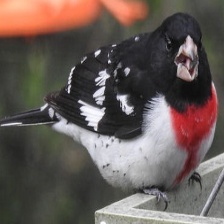
Species: ROSE BREASTED GROSBEAK
Scientific name: PHEUCTICUS LUDOVICIANUS